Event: Ecuador Earthquake
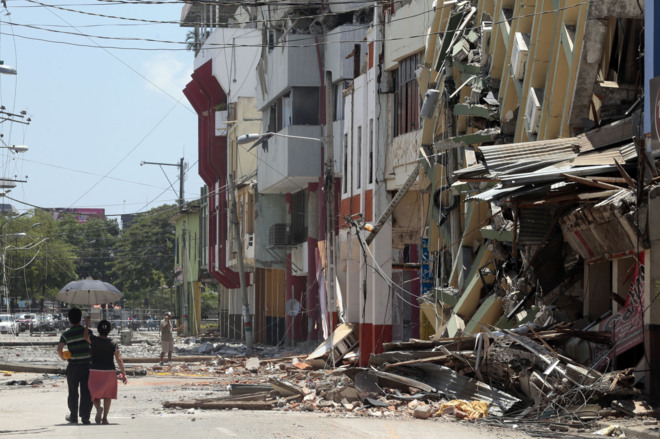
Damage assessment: damage